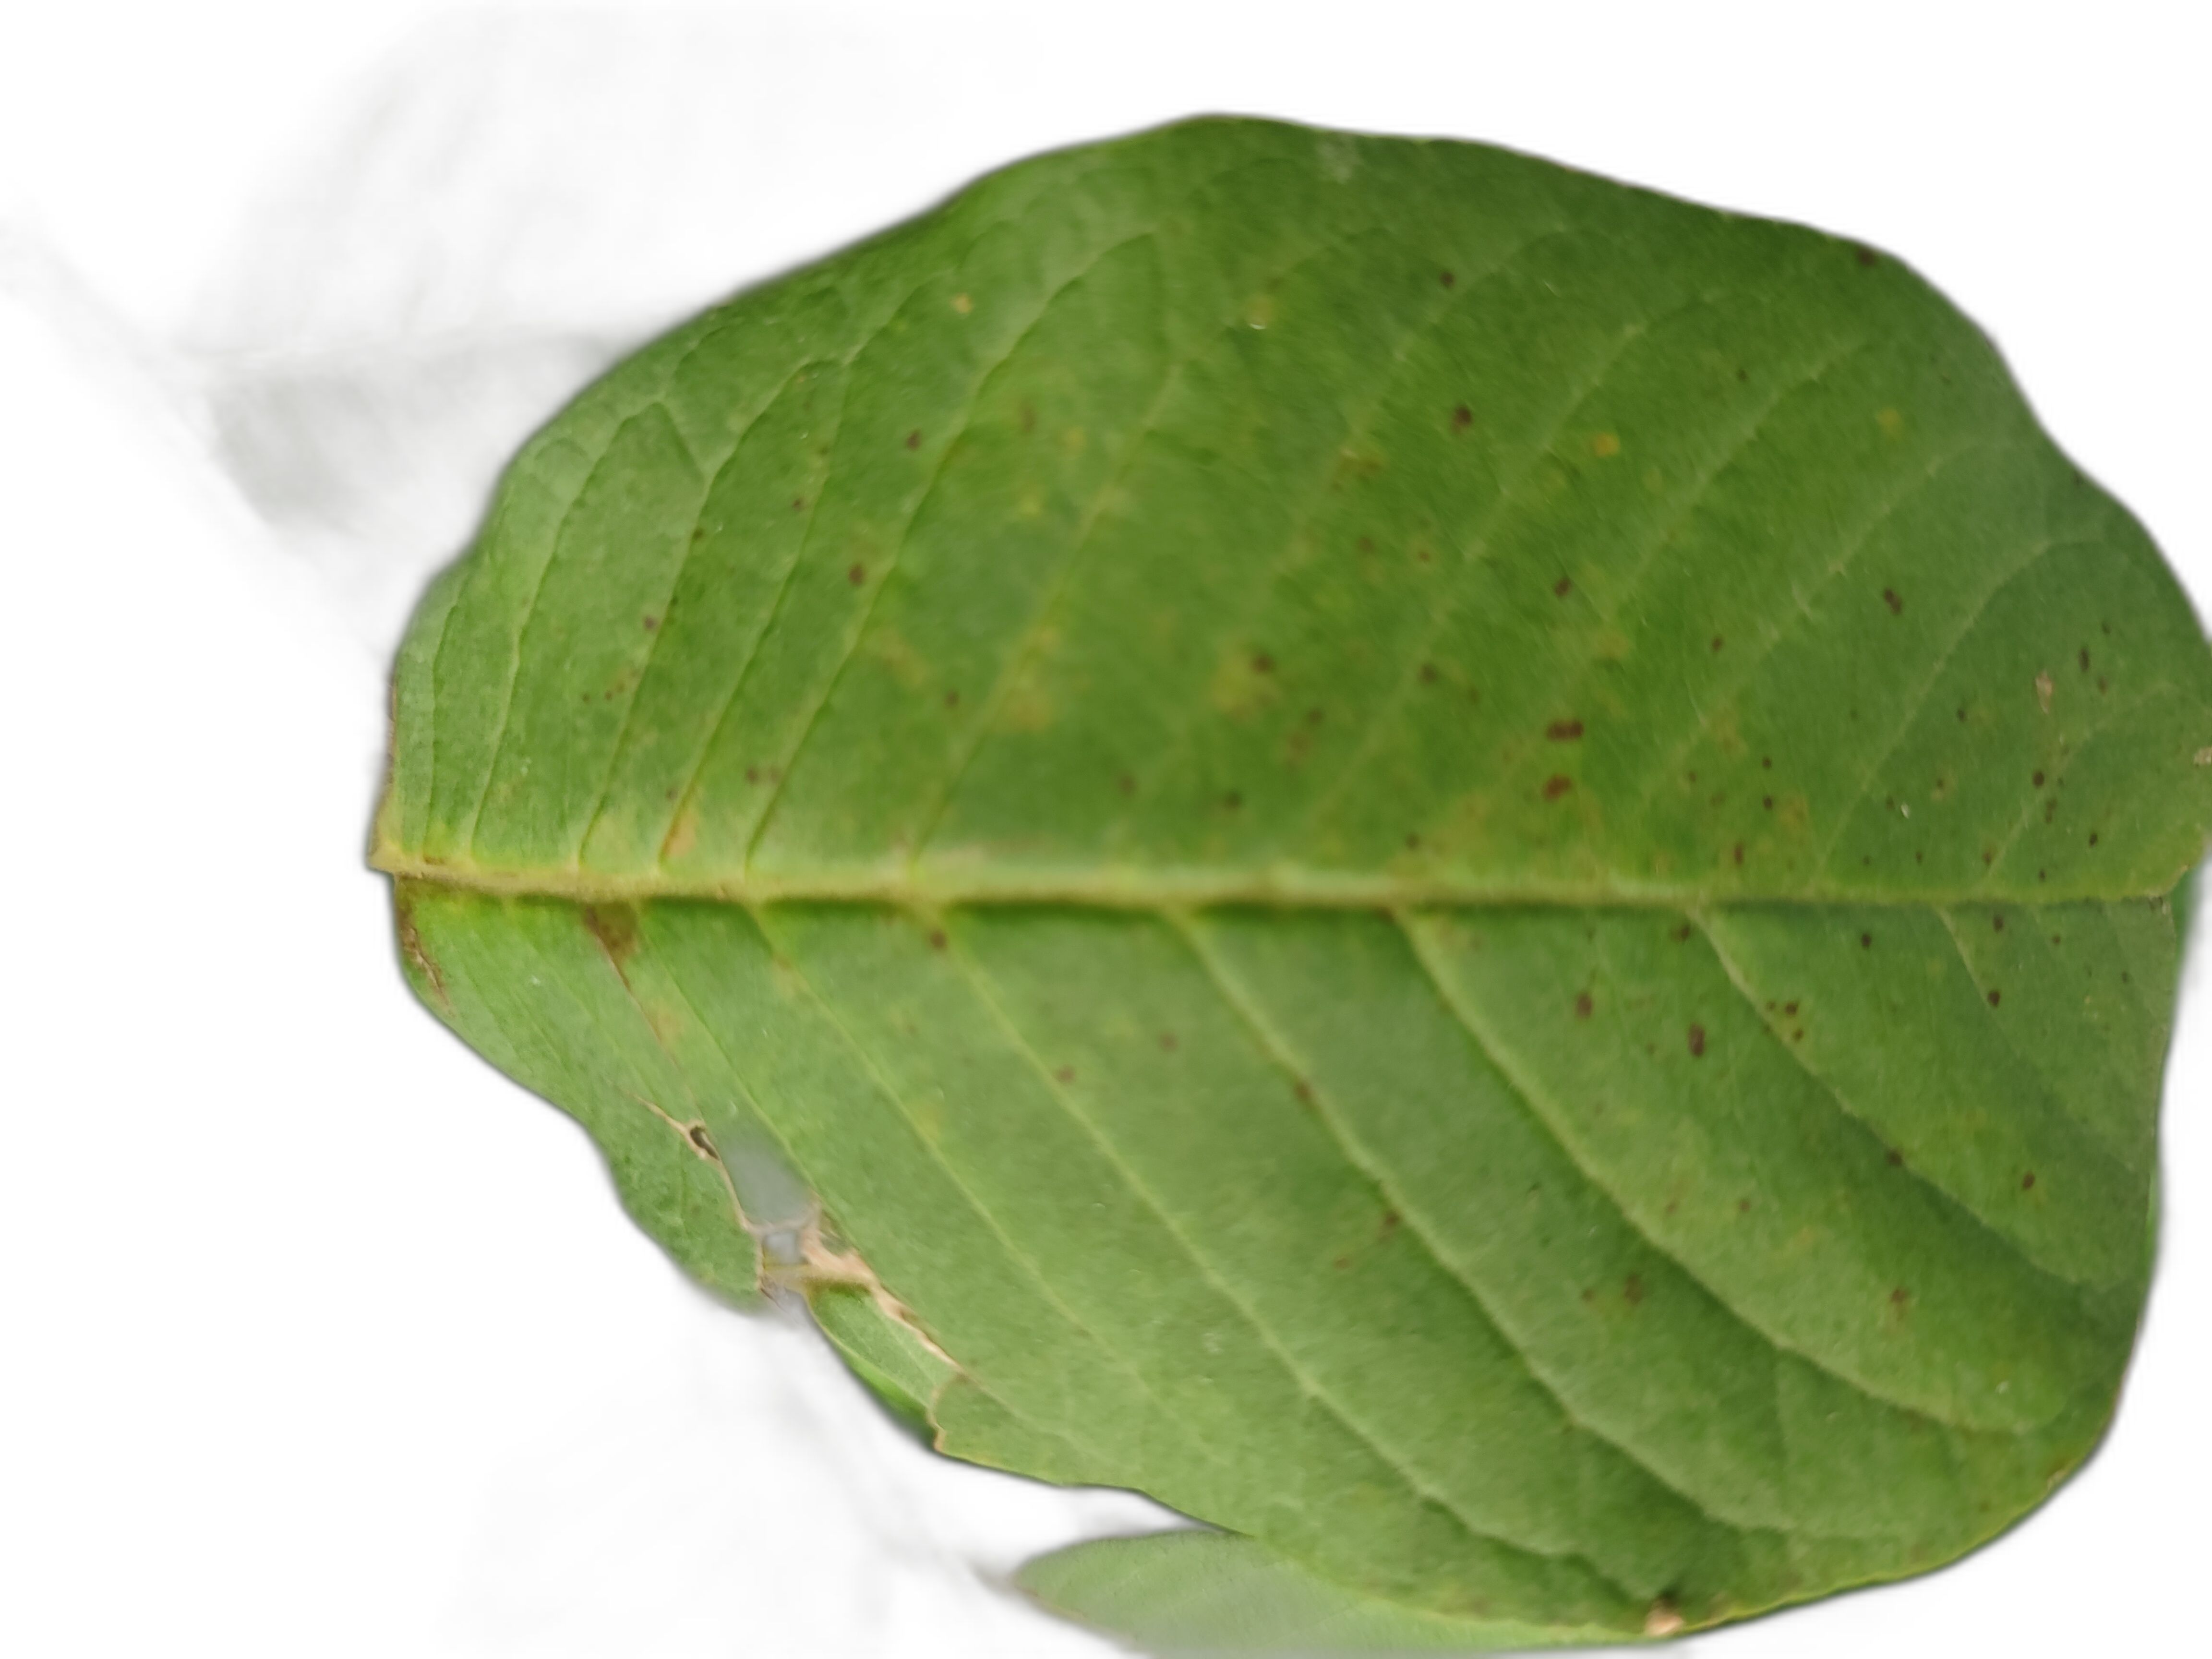
Plant part: leaf
Disease: Dot